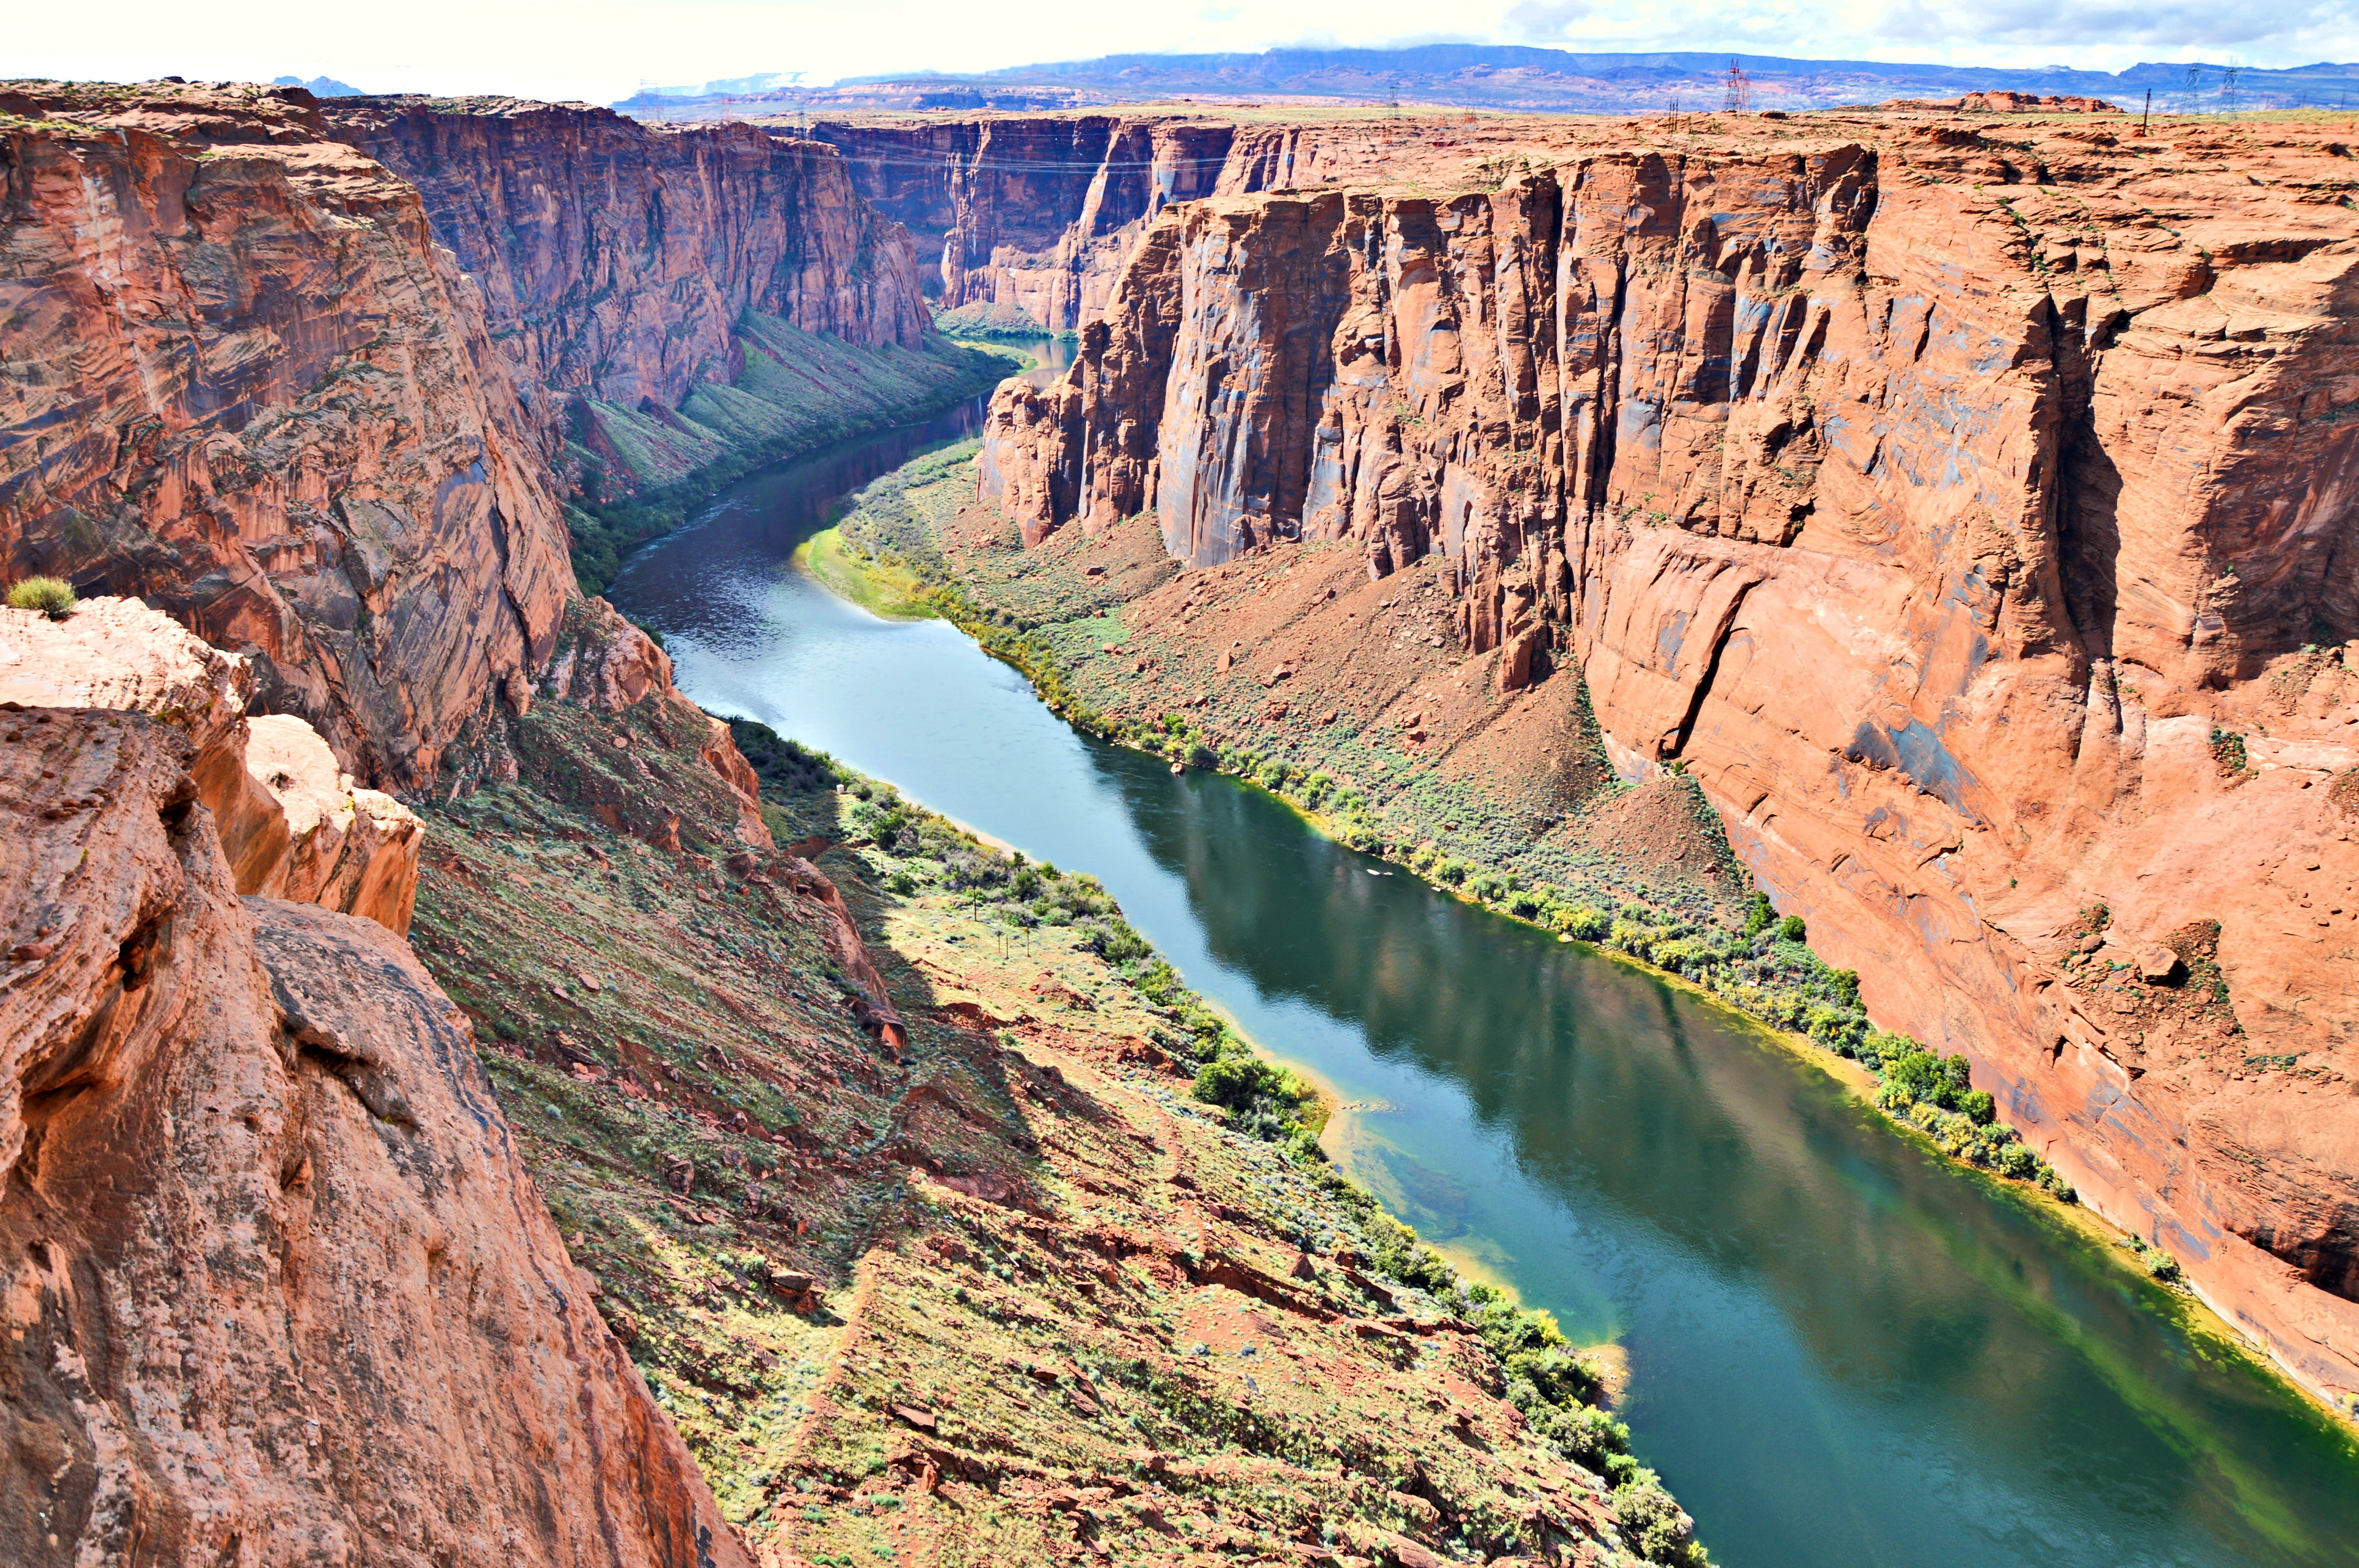
geographical feature, landform, canyon, cliff, river, wadi, geology, badlands, terrain, landscape, park, formation, national park, valley